History of Woolston, Southampton

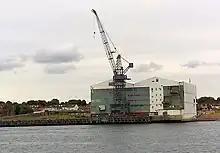
VTGroup Woolston

In June 1904 John I. Thornycroft & Company relocated to Woolston from Chiswick where it acquired the shipyard from Mordey Carney and Co. In the late 1920s the yard was expanded by reclaiming land from the sea and in the process the hulls of a Cowes Ketch and a lighter were buried within the reclaimed land.